Charles de Chassiron

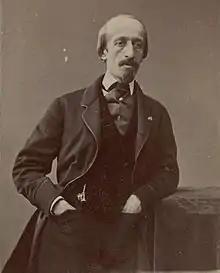
Charles de Chassiron, by Nadar.

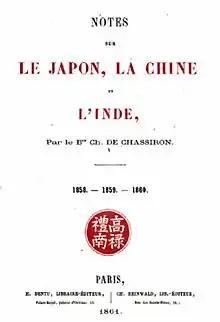
"Notes sur le Japon la Chine et l'Inde: 1858-1859-1860", by Charles de Chassiron, 1861.

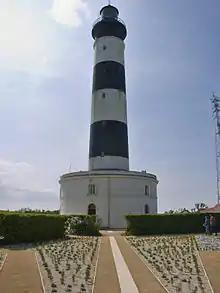
The Chassiron lighthouse in Ile d'Oléron.

Baron Charles Gustave Martin de Chassiron (1818-1871) was a French diplomat of the 19th century. He travelled to China and Japan as one of the two "Attachés" of the French Embassy under Baron Gros, with the title of "Detaché extraordinaire en Chine et au Japon" from 1858 to 1860, together with Marquis Alfred de Moges.